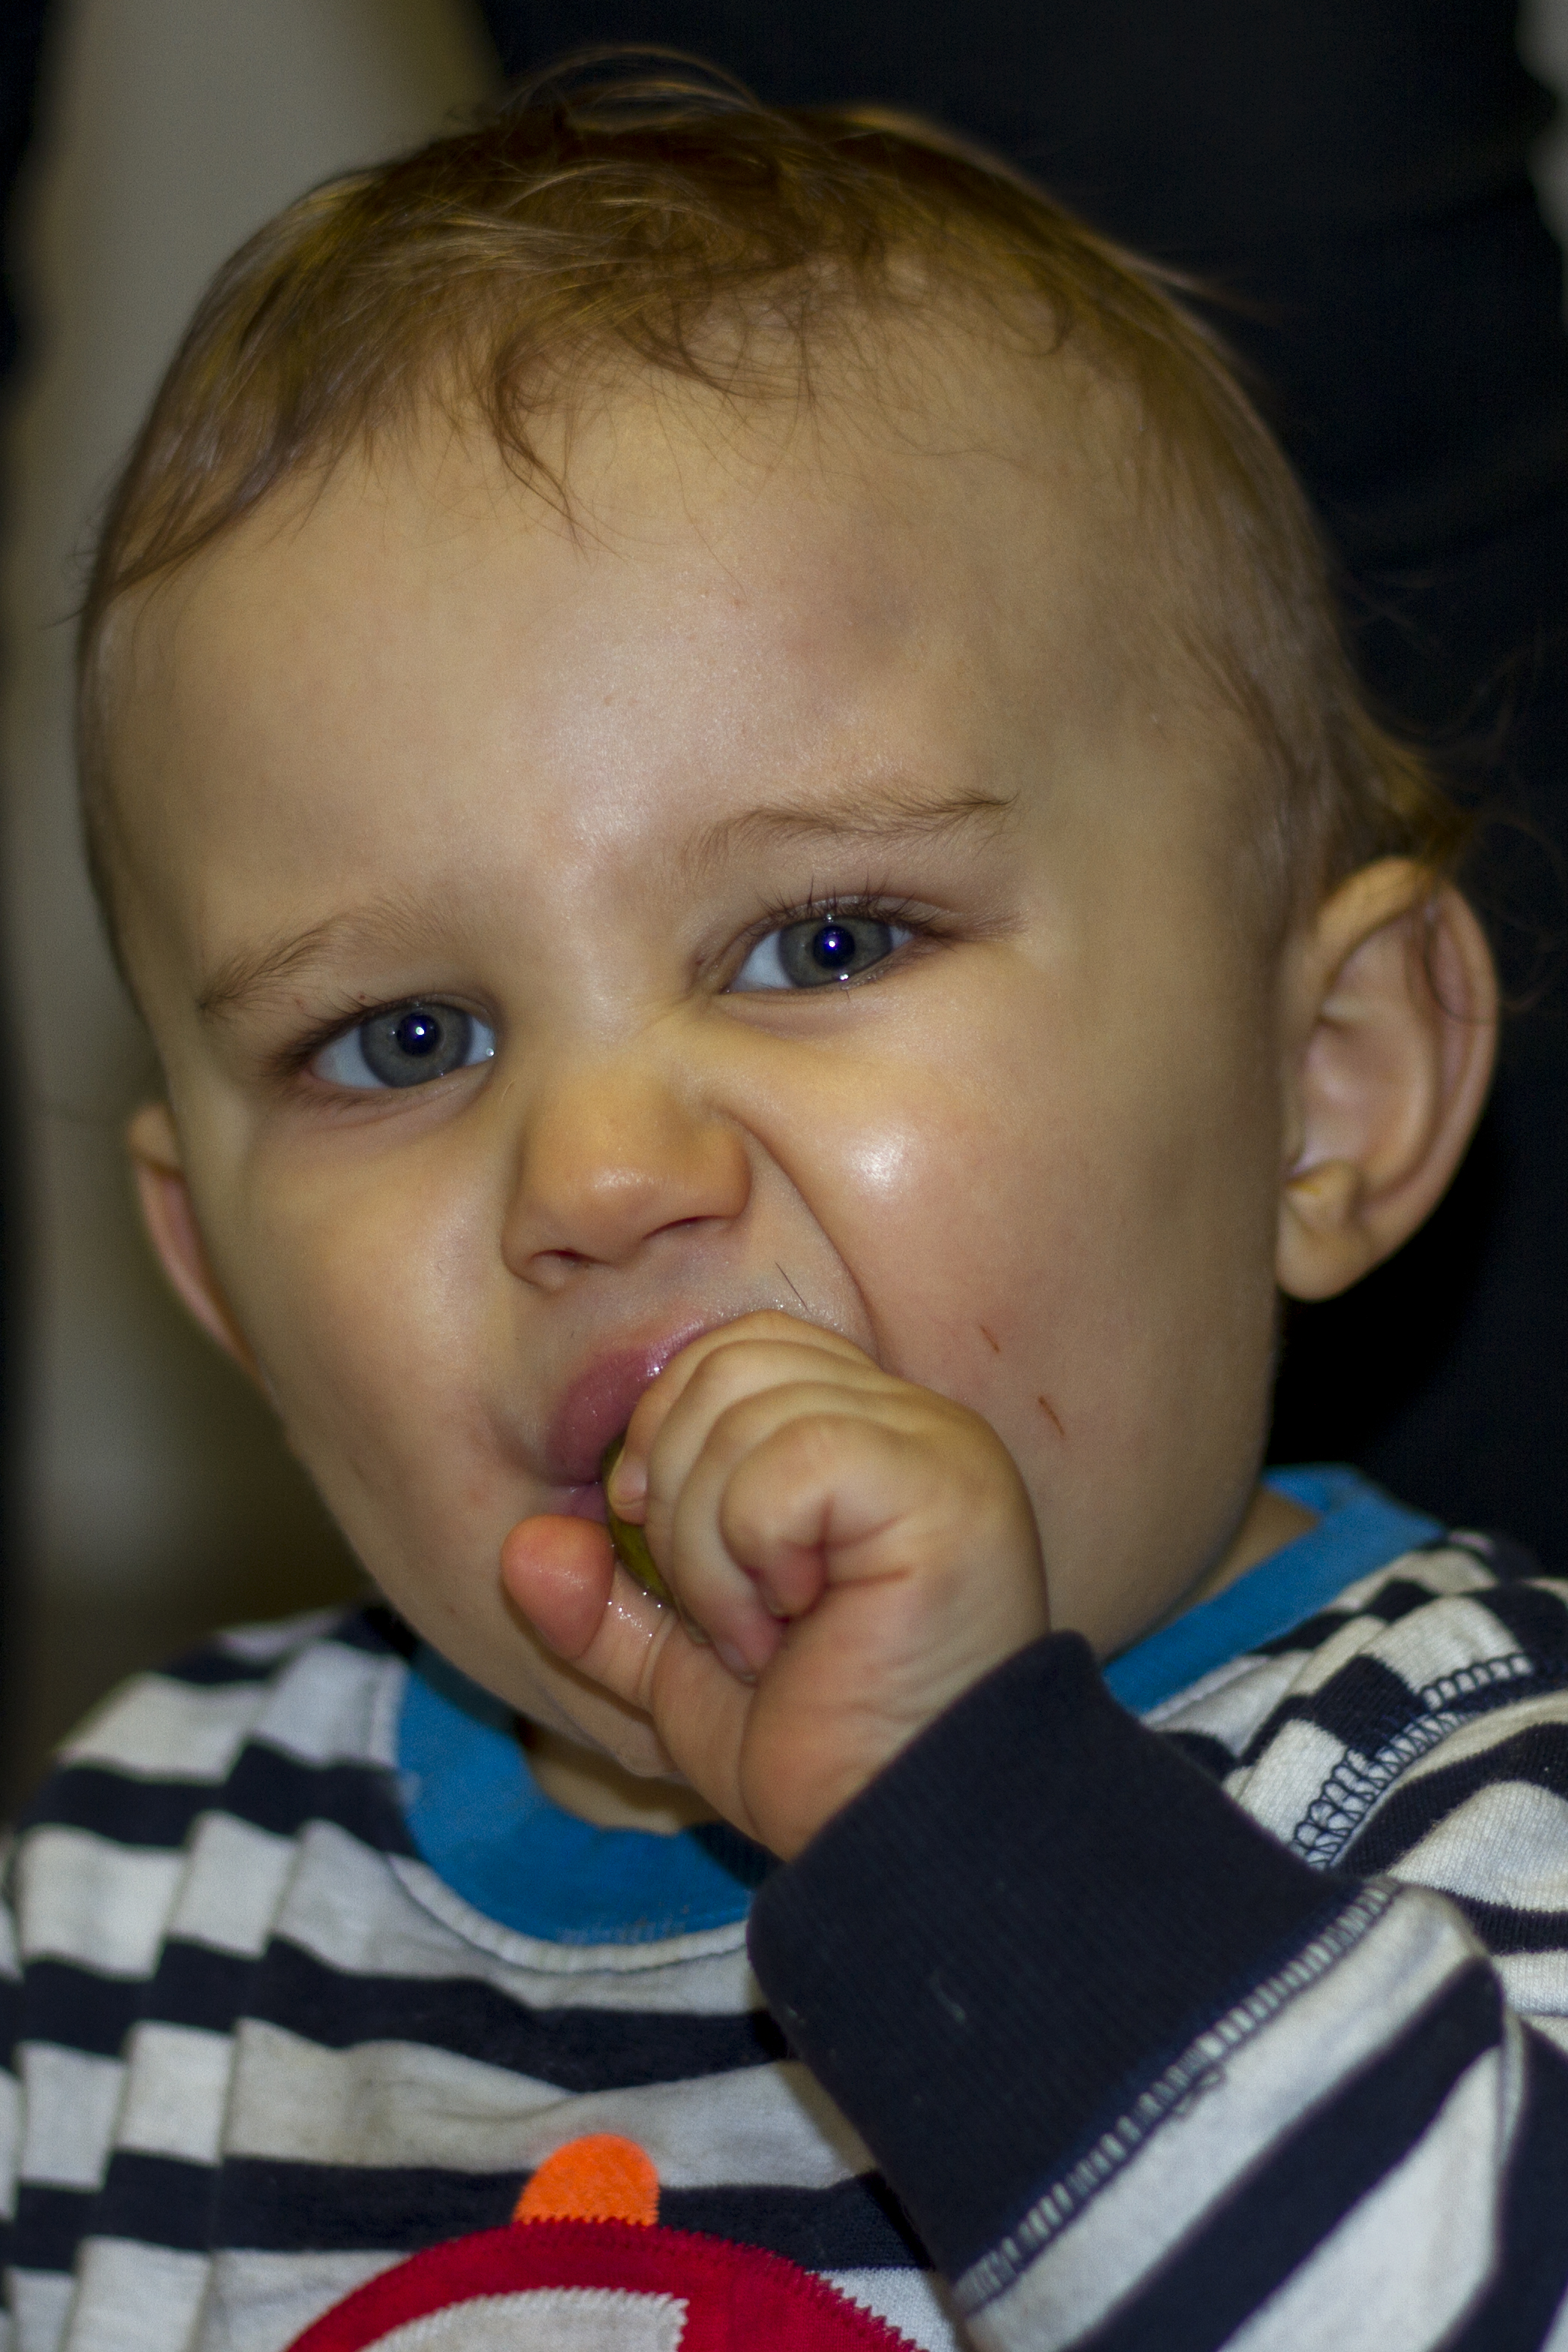
person, people, hair, boy, male, portrait, child, baby, facial expression, hairstyle, smile, mouth, human body, uk, face, nose, infant, toddler, eye, head, canon7d, skin, organ, laughter, tooth, emotion, nikkvalentine, peterborough, grandson